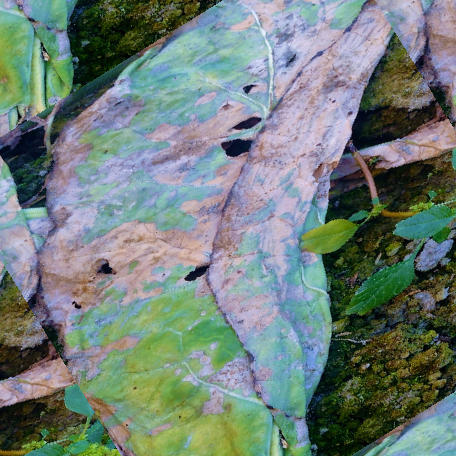
Label: Downy Mildew